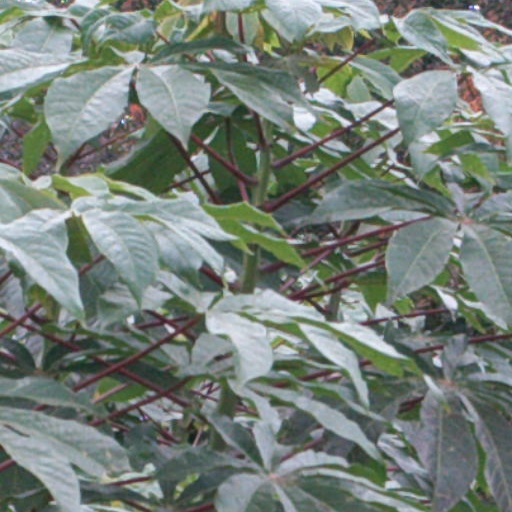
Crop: cassava